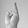
ASL letter: R